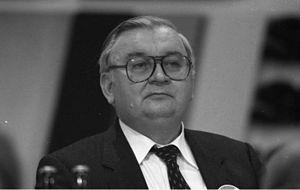
Egon Klepsch, né le 30 janvier 1930 à Podmokly et mort le 18 septembre 2010 à Coblence, est un homme politique allemand membre de l’Union chrétienne-démocrate et du Parti populaire européen. Il a été président du Parlement européen de 1992 à 1994.
Liste des présidents du Parlement européen.
Le groupe du Parti populaire européen est le principal des huit groupes politiques du Parlement européen, disposant, depuis le 1ᵉʳ juillet 2019, de 182 sièges, soit 25 % du total des députés européens. Il s'agit du groupe le plus nombreux.